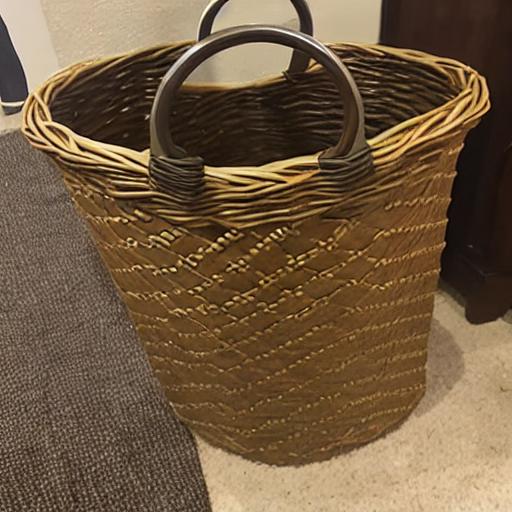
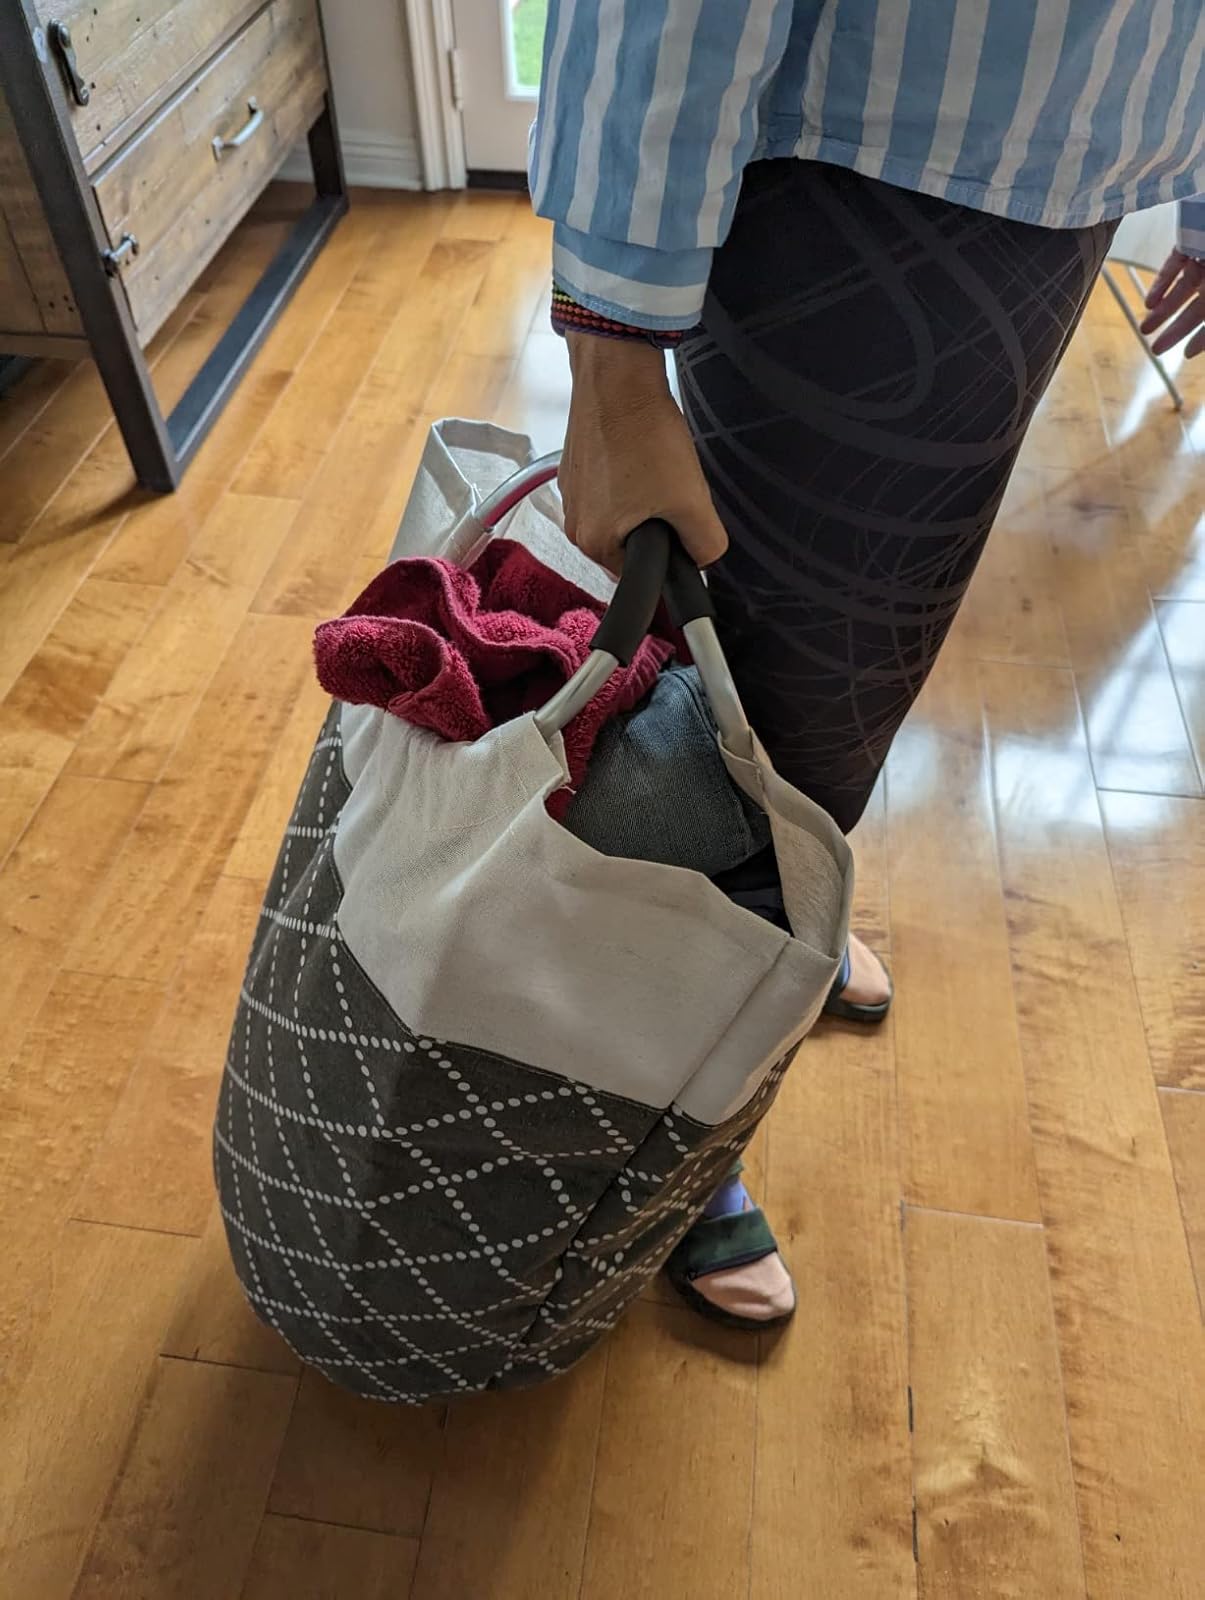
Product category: items_hamper
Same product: no